Taymyr Autonomous Okrug

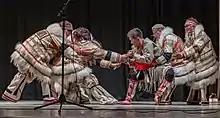
Nganasans form one of the indigenous peoples of the Taymyr.

Of the 39,786 residents (as of the 2002 census) 1,018 (2.6%) chose not to specify their ethnic background. A quarter of the population identified themselves as indigenous Siberians (Dolgans, Nenets, Nganasans, Evenks, or Enets). 58.6% of the population were ethnic Russians. Other nationalities included 2,423 Ukrainians (6.1%), 587 Volga Germans (1.5%), 425 Volga Tatars (1.1%), 294 Belarusians (0.7%) and 239 Azeris (0.6%)